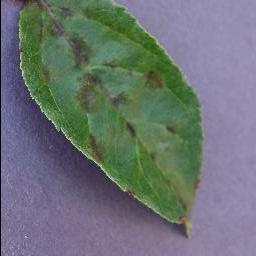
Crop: apple
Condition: scab